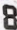
Number: 8